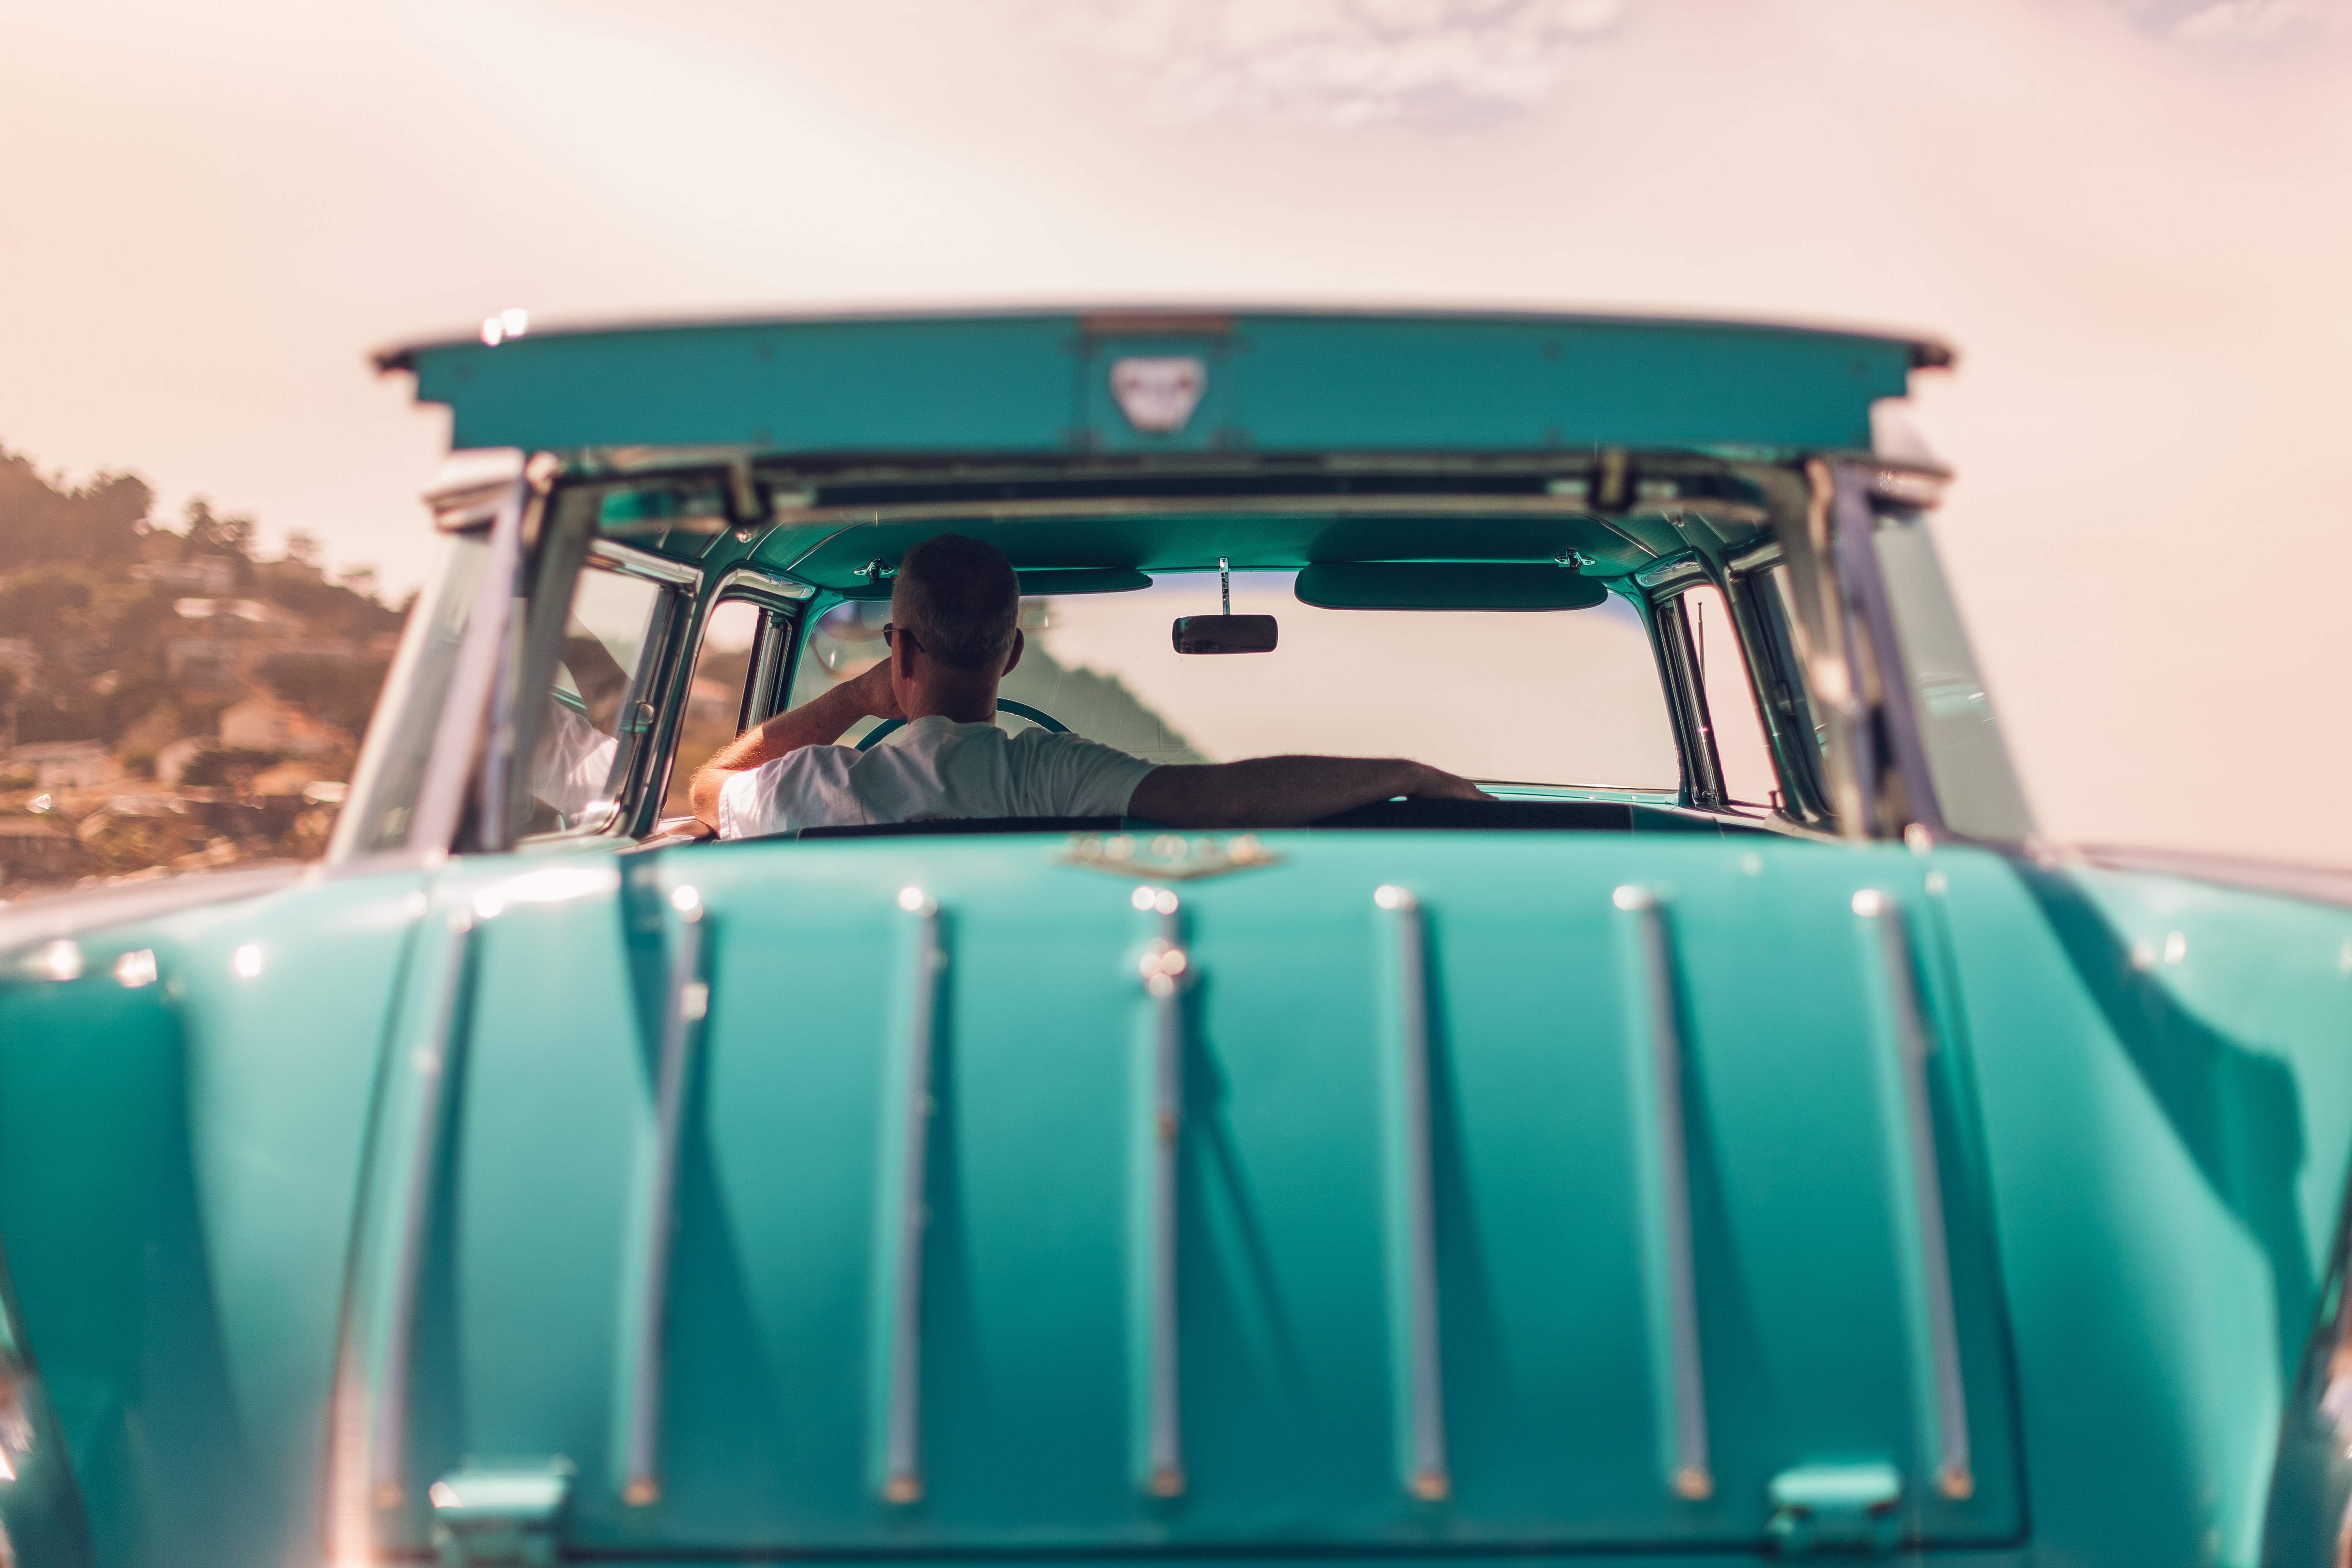
man, person, car, vehicle, motor vehicle, vintage car, bumper, classic, driver, land vehicle, automobile make, automotive exterior, luxury vehicle